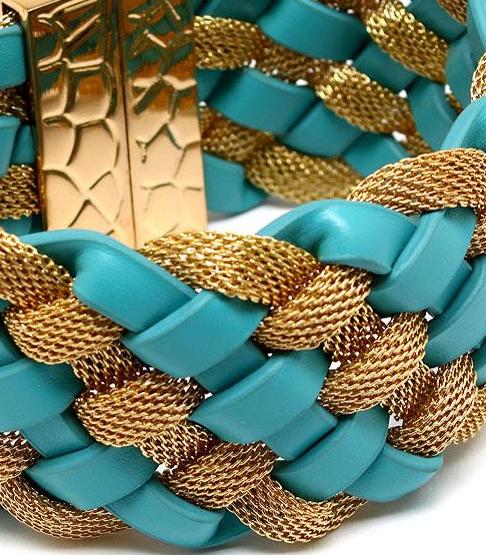
Texture: braided